Wainoni, Christchurch

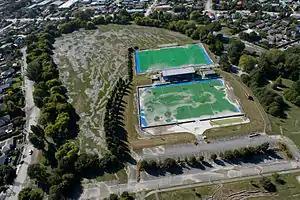

Wainoni is one of the eastern suburbs of Christchurch. It is a lower socio-economic area.